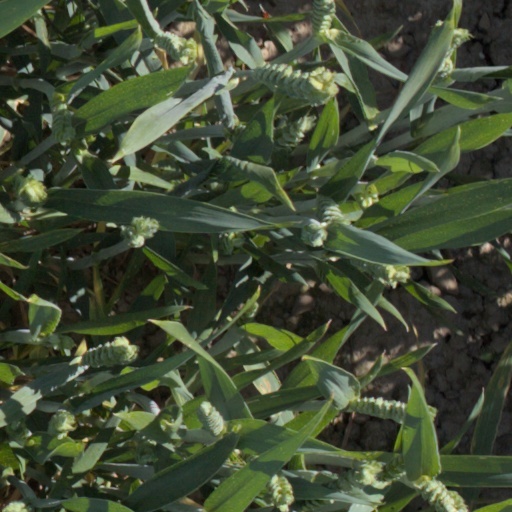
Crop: wheat